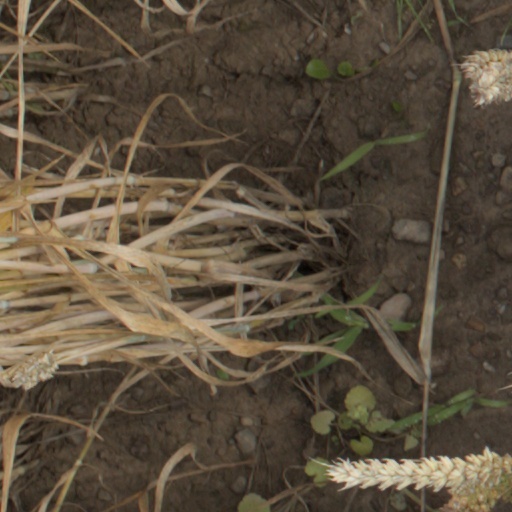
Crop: wheat